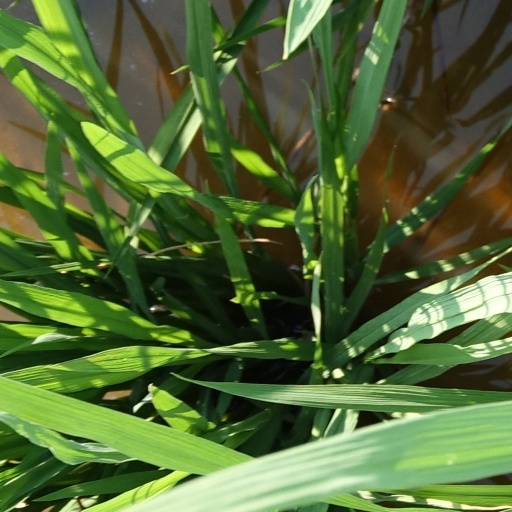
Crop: rice